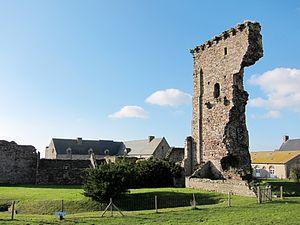
Le donjon du château de Regnéville-sur-Mer (Manche).
Regnéville-sur-Mer est une commune française, située dans le département de la Manche en région Normandie, peuplée de 736 habitants.